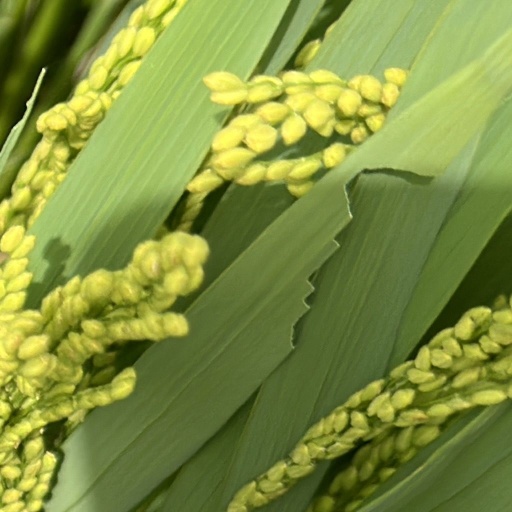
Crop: rice